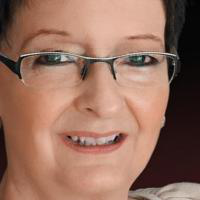
Age group: age 56-65